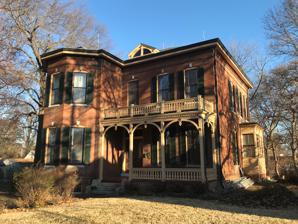
Building: Tiedemann House
Country: United States of America
Year built: 1884
Historic house in Illinois, United States United States historic place Tiedemann House U.S. National Register of Historic Places Show map of Illinois Show map of the United States Location 212 W. Washington St., O'Fallon, Illinois Coordinates 38°35′36″N 89°54′48″W / 38.59333°N 89.91333°W / 38.59333; -89.91333 Built 1884 ( 1884 ) Architect Henry E. Peipers Architectural style Italianate, Queen Anne NRHP reference No. 100005233 Added to NRHP May 29, 2020 The Tiedemann House is a historic house at 212 W. Washington St. in O'Fallon , Illinois . The house was built in 1884 for Ernst Tiedemann, a local merchant and a member of the city's board of trustees. Architect Henry E. Peipers of St. Louis designed the house using elements of the Italianate and Queen Anne styles. The house's Italianate features include its front porch, the three-sided bay window on its front facade, and its segmental arch windows. Its Queen Anne influence can be seen in the wooden balustrade on its porch and the gabled dormers with half-moon windows on each side of its hip roof . The house was added to the National Register of Historic Places on May 29, 2020. References